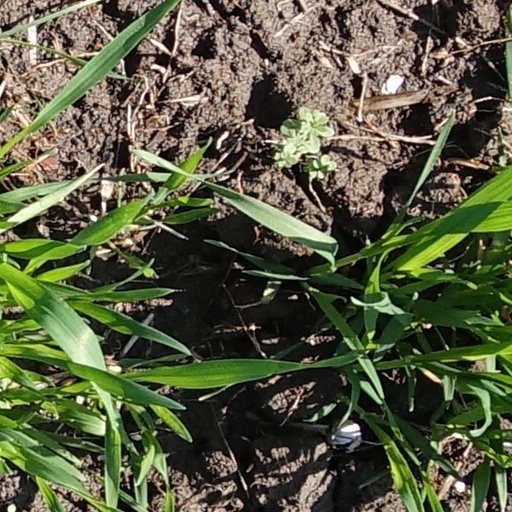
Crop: wheat